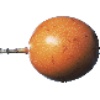
Label: Granadilla 1